St-Prex railway station

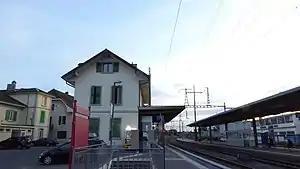
The station in 2018

St-Prex railway station is a railway station in the municipality of Saint-Prex, in the Swiss canton of Vaud. It is an intermediate stop on the standard gauge Lausanne–Geneva line of Swiss Federal Railways.